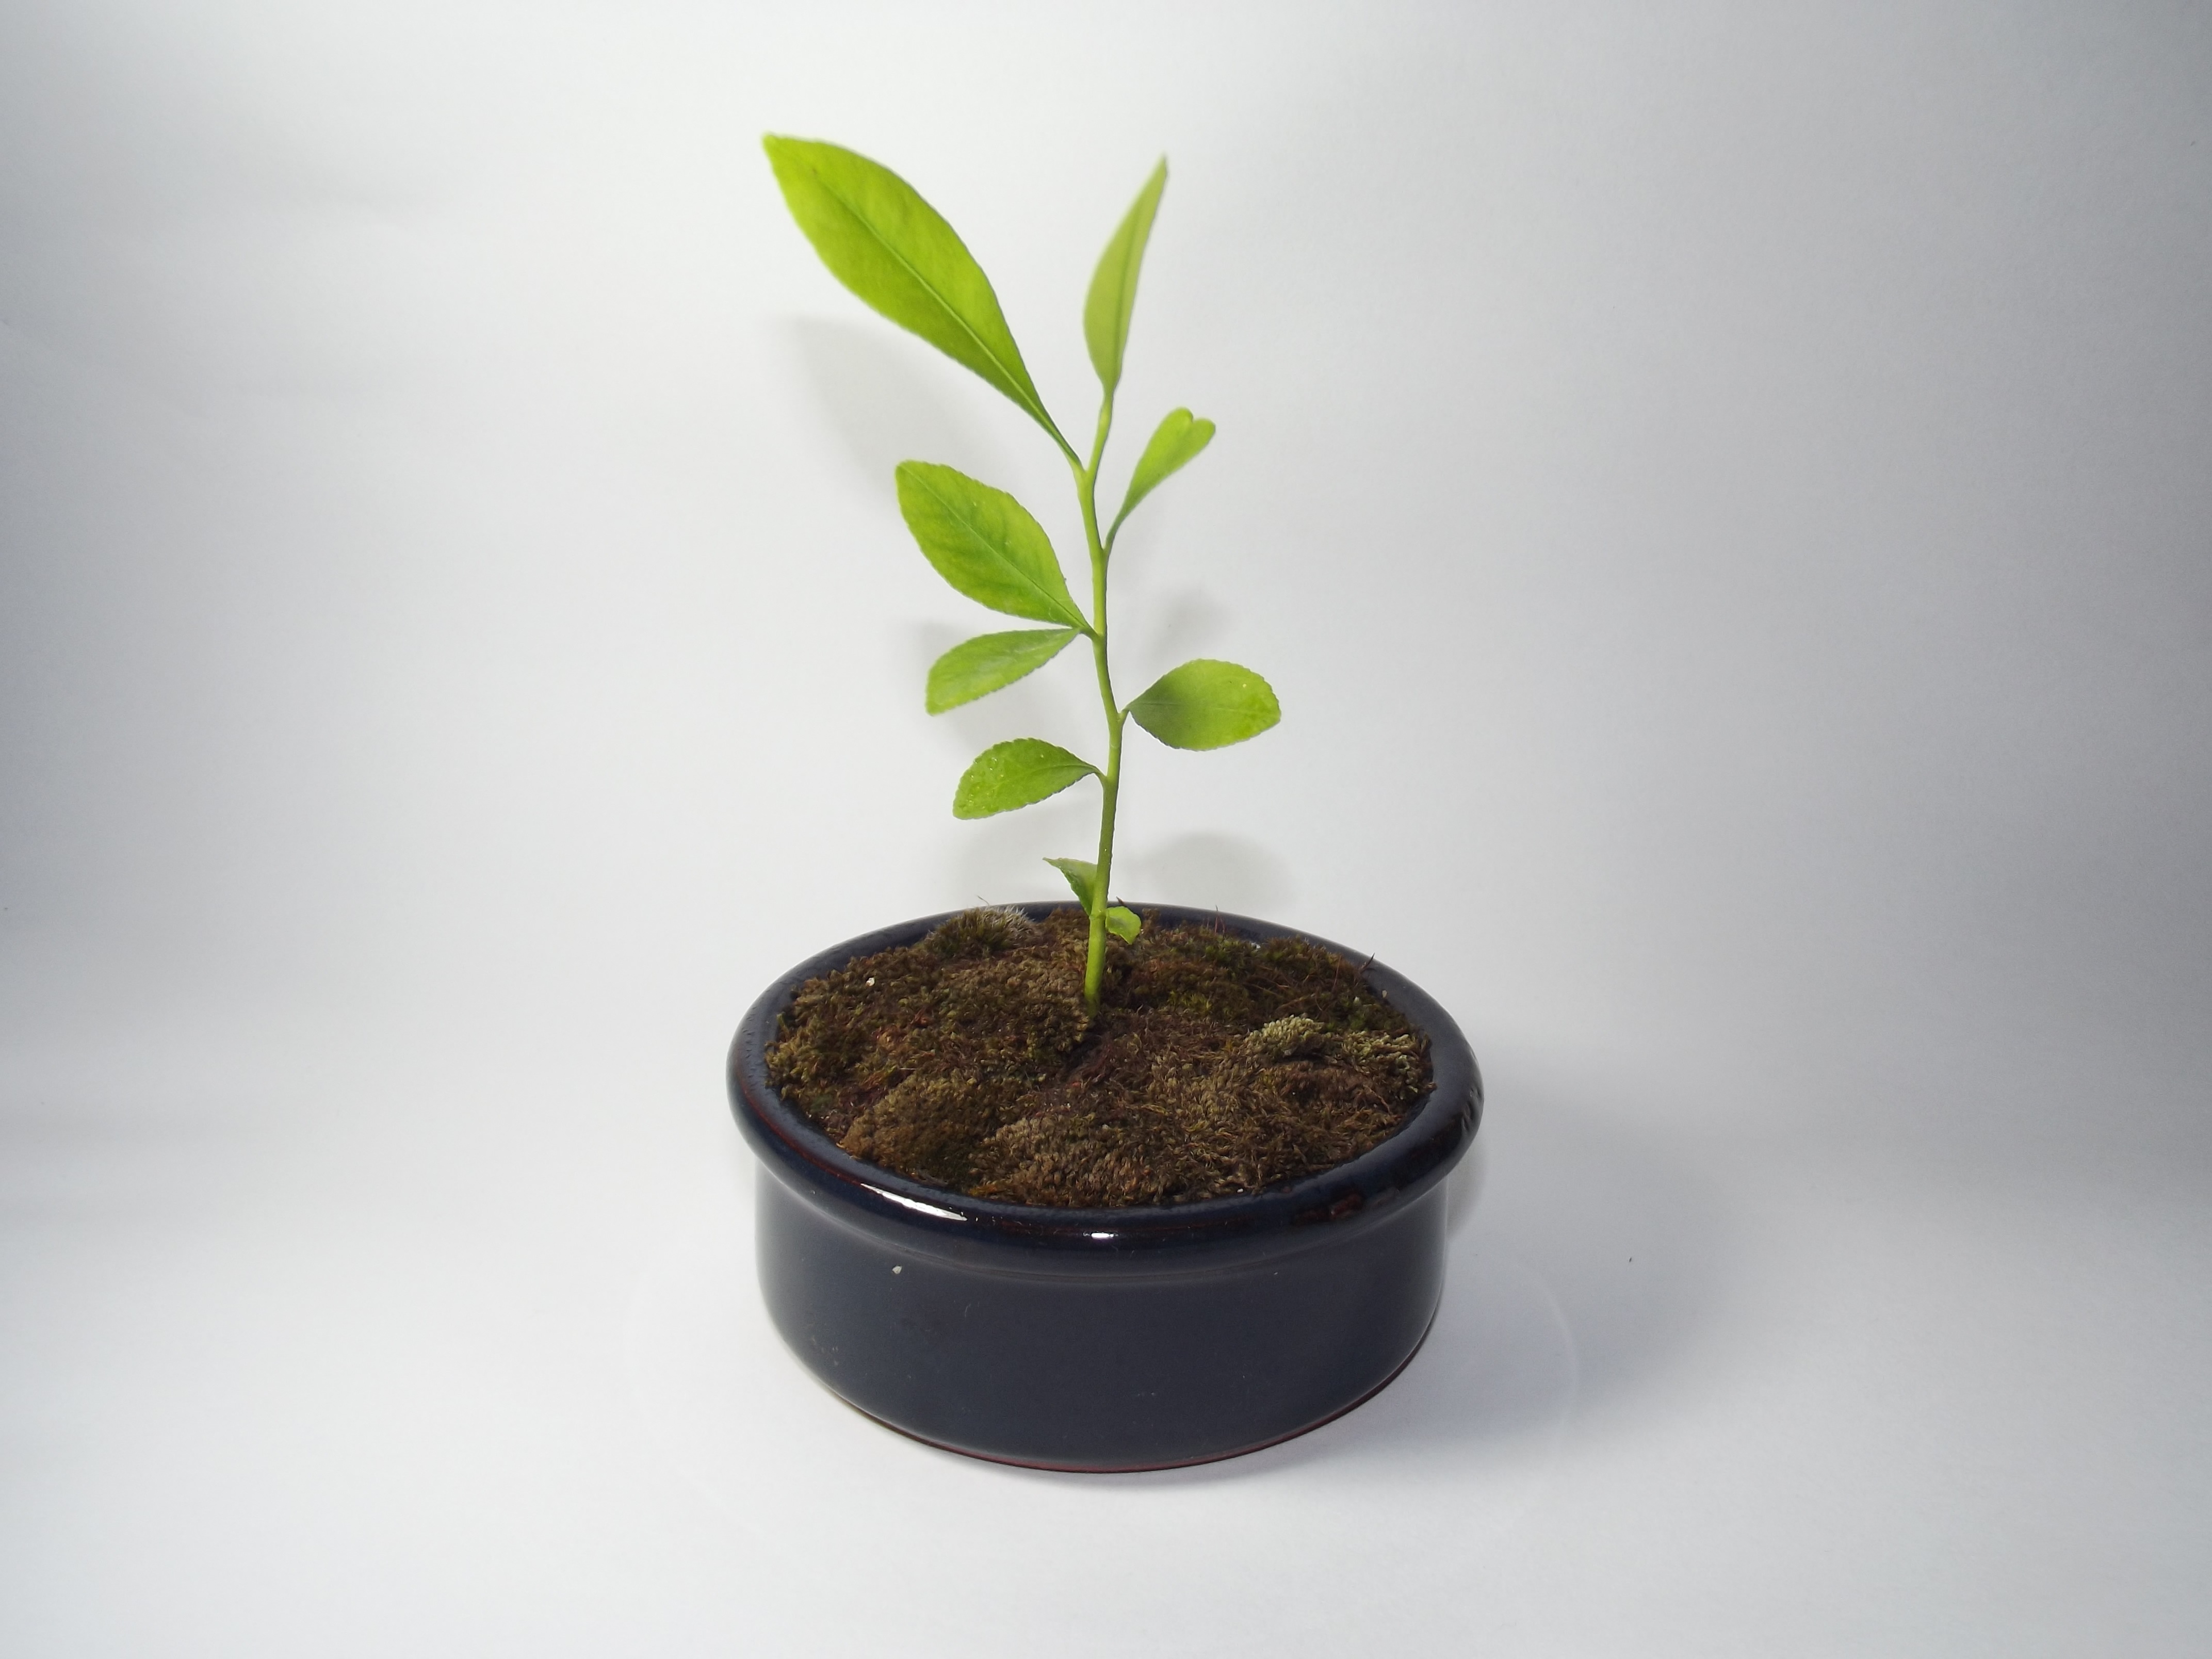
plant, fruit, leaf, flower, food, green, produce, natural, studio, fresh, soil, lemon, houseplant, leaves, flowerpot, bonsai, flowering plant, tiny tree, land plant